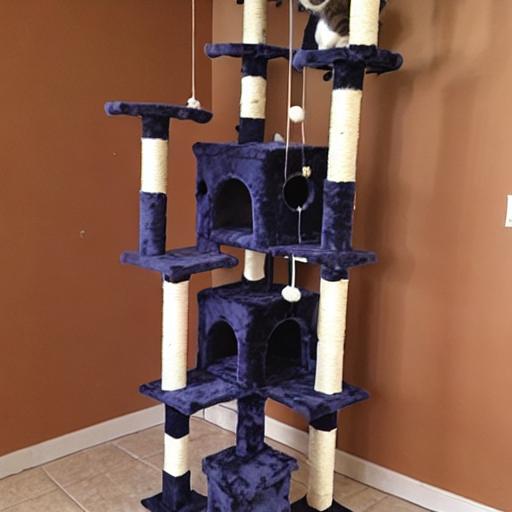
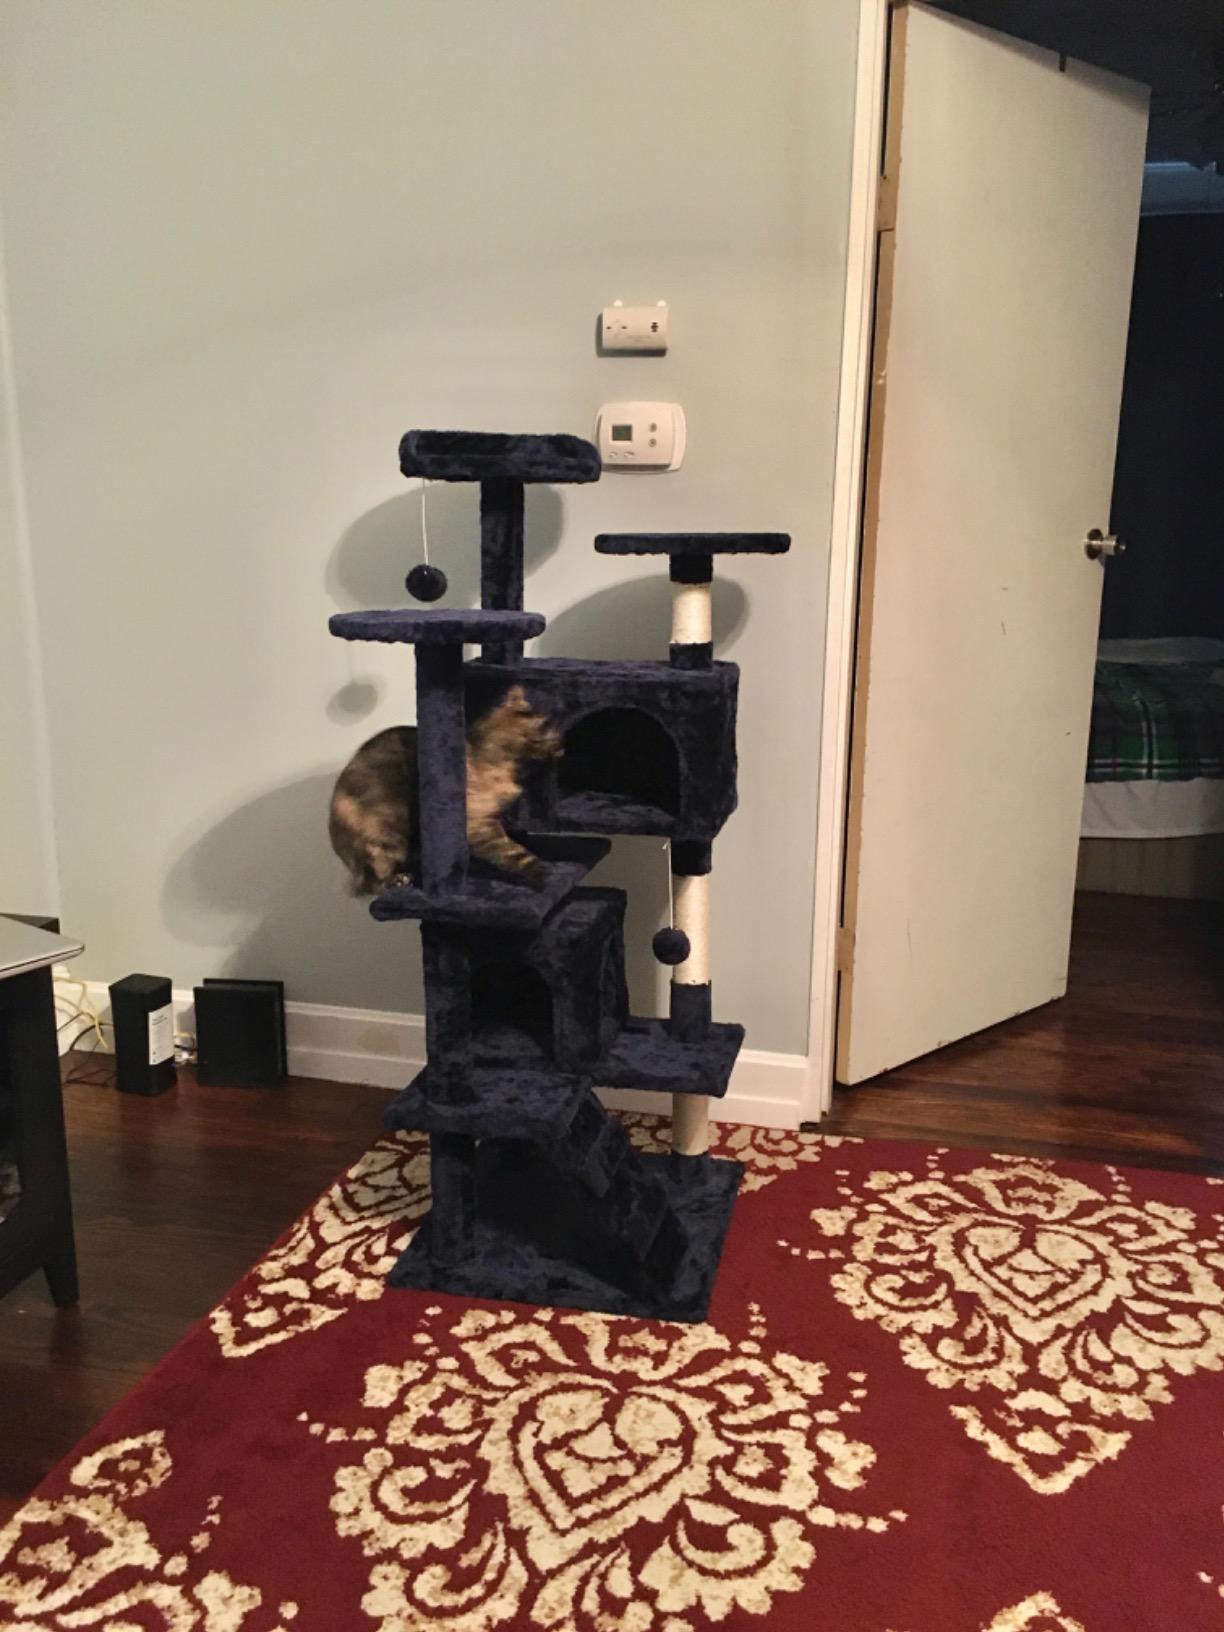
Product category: items_cat tree
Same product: no